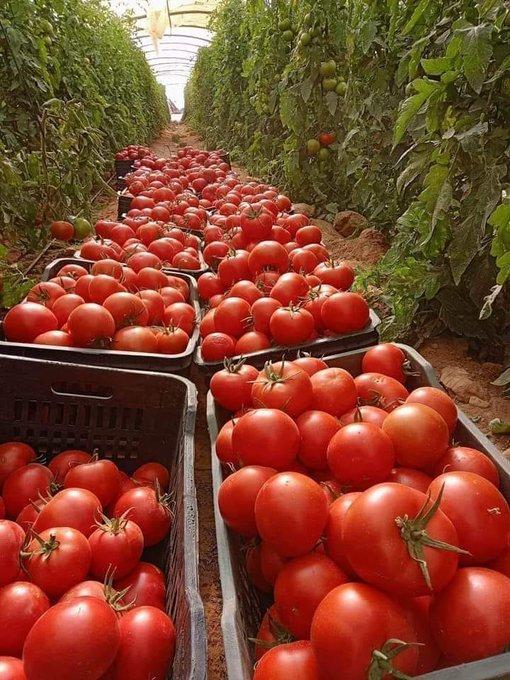
Shamba lililo na miche yenye majani ya rangi ya kijani pamoja na vikapu vya plastiki, vilivyo na nyanya zilizoiva kwa ajili ya kupelekwa sokoni kwenda kuuzwa.